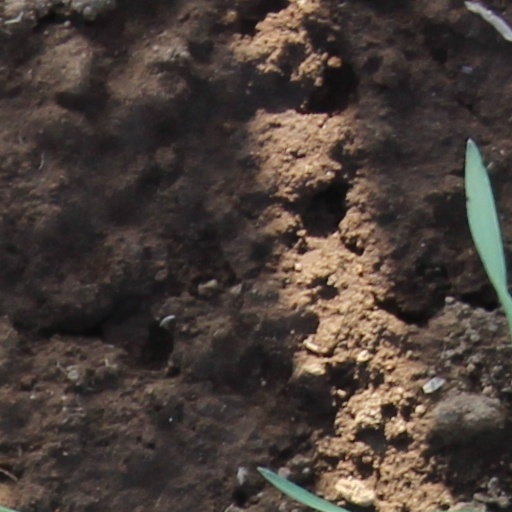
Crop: wheat